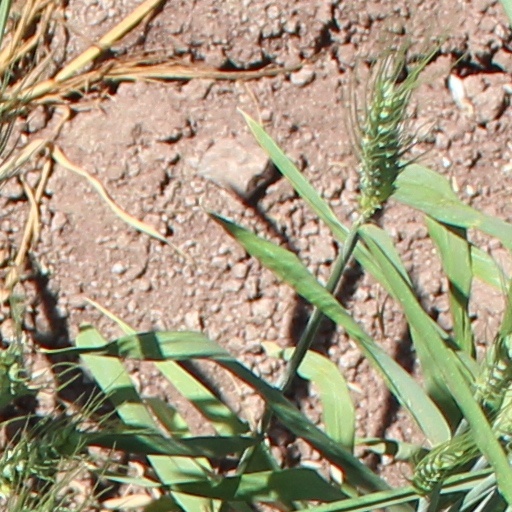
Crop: wheat